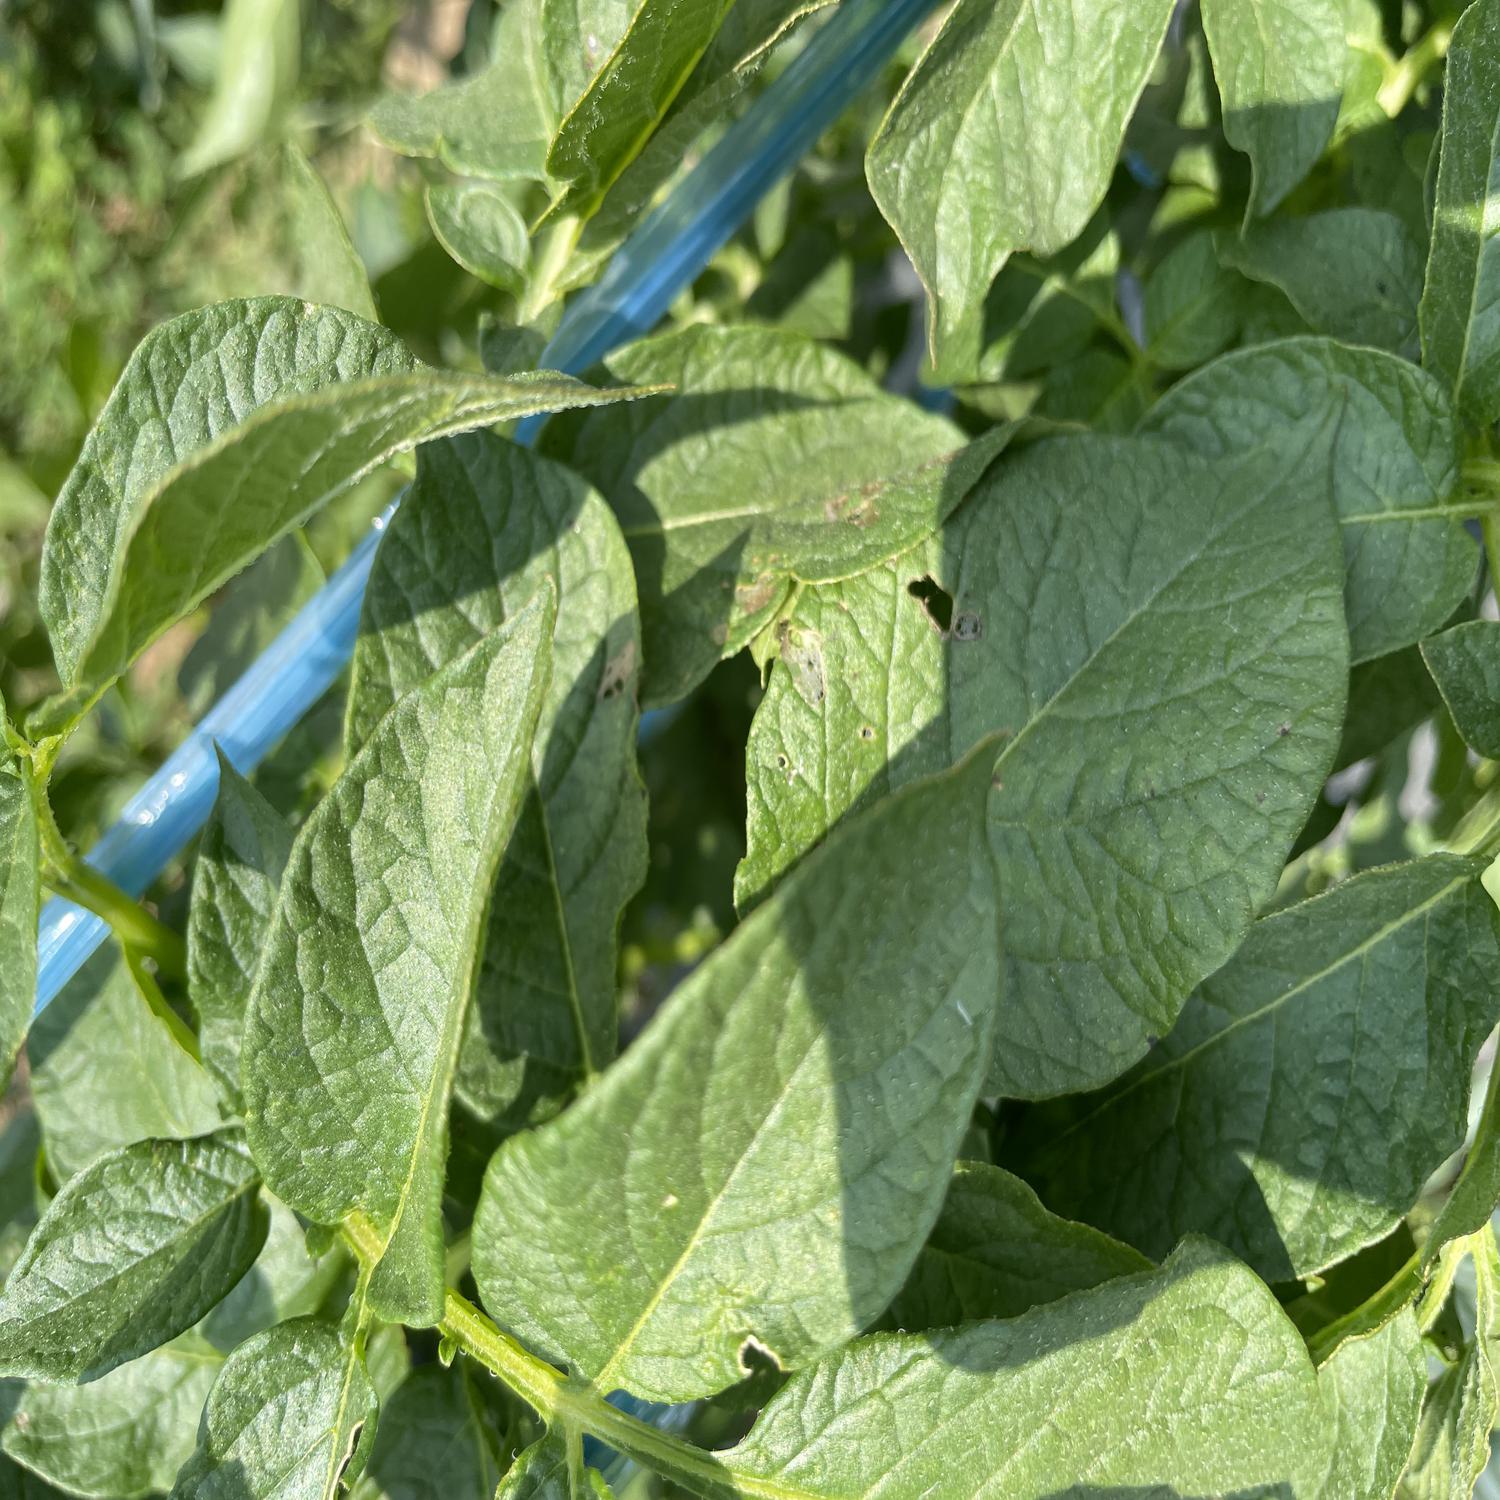
Label: Pest